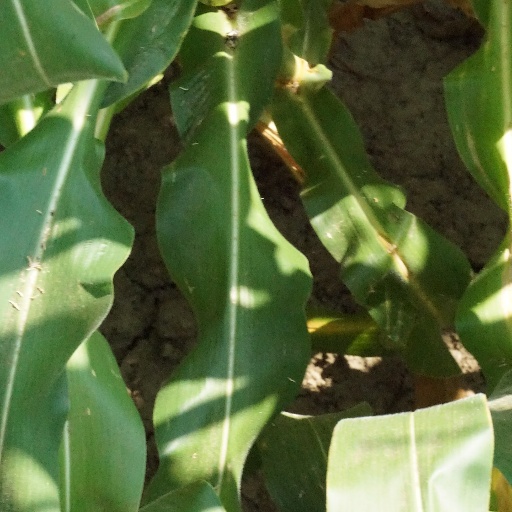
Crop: maize; corn